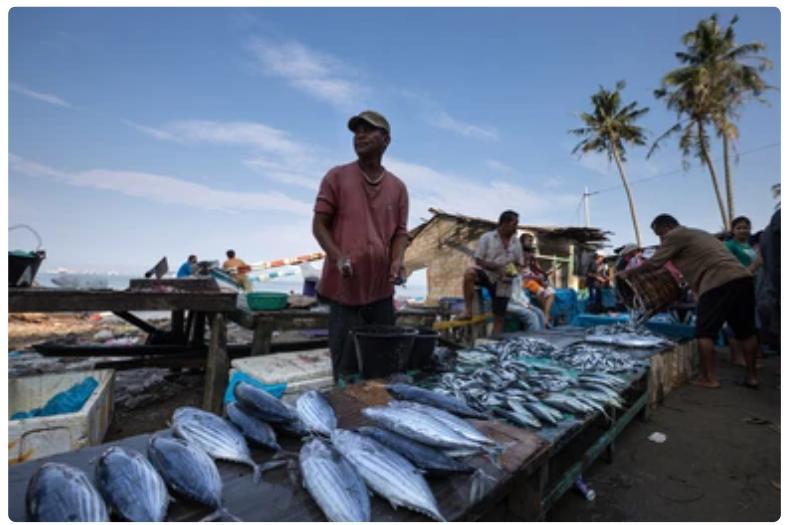
Samaki waliopangwa kwa mpangilio mzuri na muuzaji amesimama kando yake kuna wauzaji wengine. Hali ya anga ni tulivu na kuna minazi michache nyuma yake.